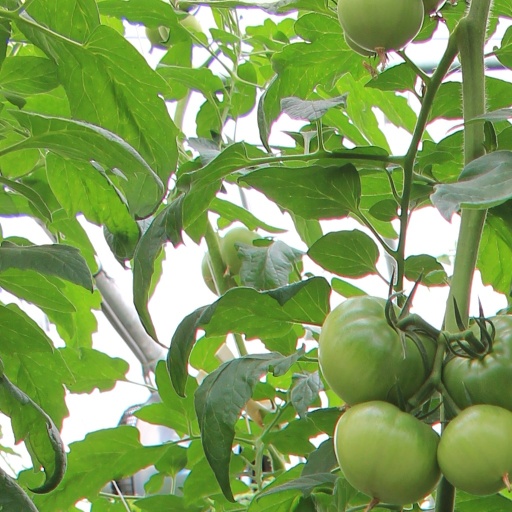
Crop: tomato